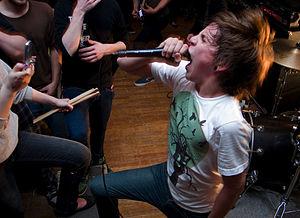
Our Last Night est un groupe de post-hardcore américain, originaire du New Hampshire. Formé en 2004 par quatre membres, il est constitué de Trevor Wentworth, Matthew Wentworth, Alex « Woody » Woodrow, Tim Molloy.